Paramythia

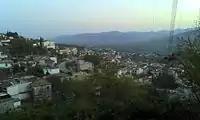
Paramythia seen from the upper street during the dusk

Photike, as with the rest of Epirus, became part of the Roman and subsequently Byzantine Empires. In the late Roman era it was the seat of a Bishopric and was renamed after Saint Donatus of Evorea.